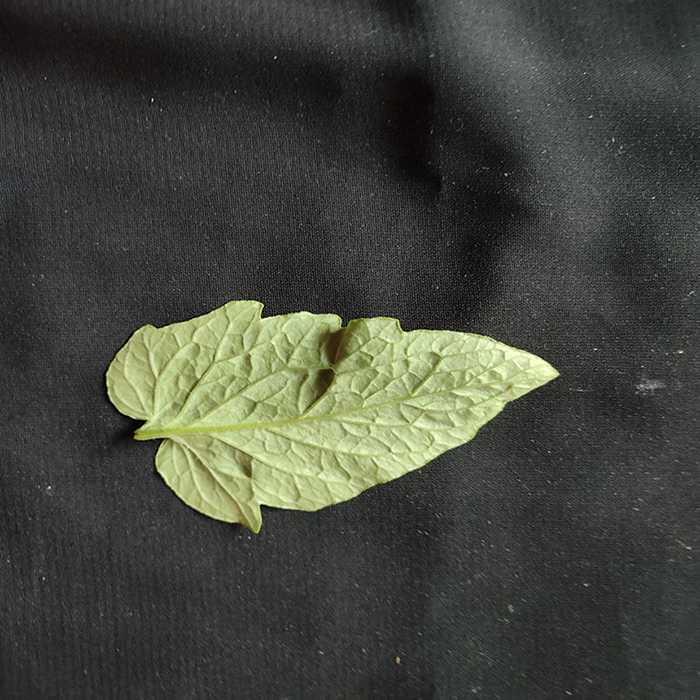
Plant: Tomato
Label: Tomato Fresh leaf